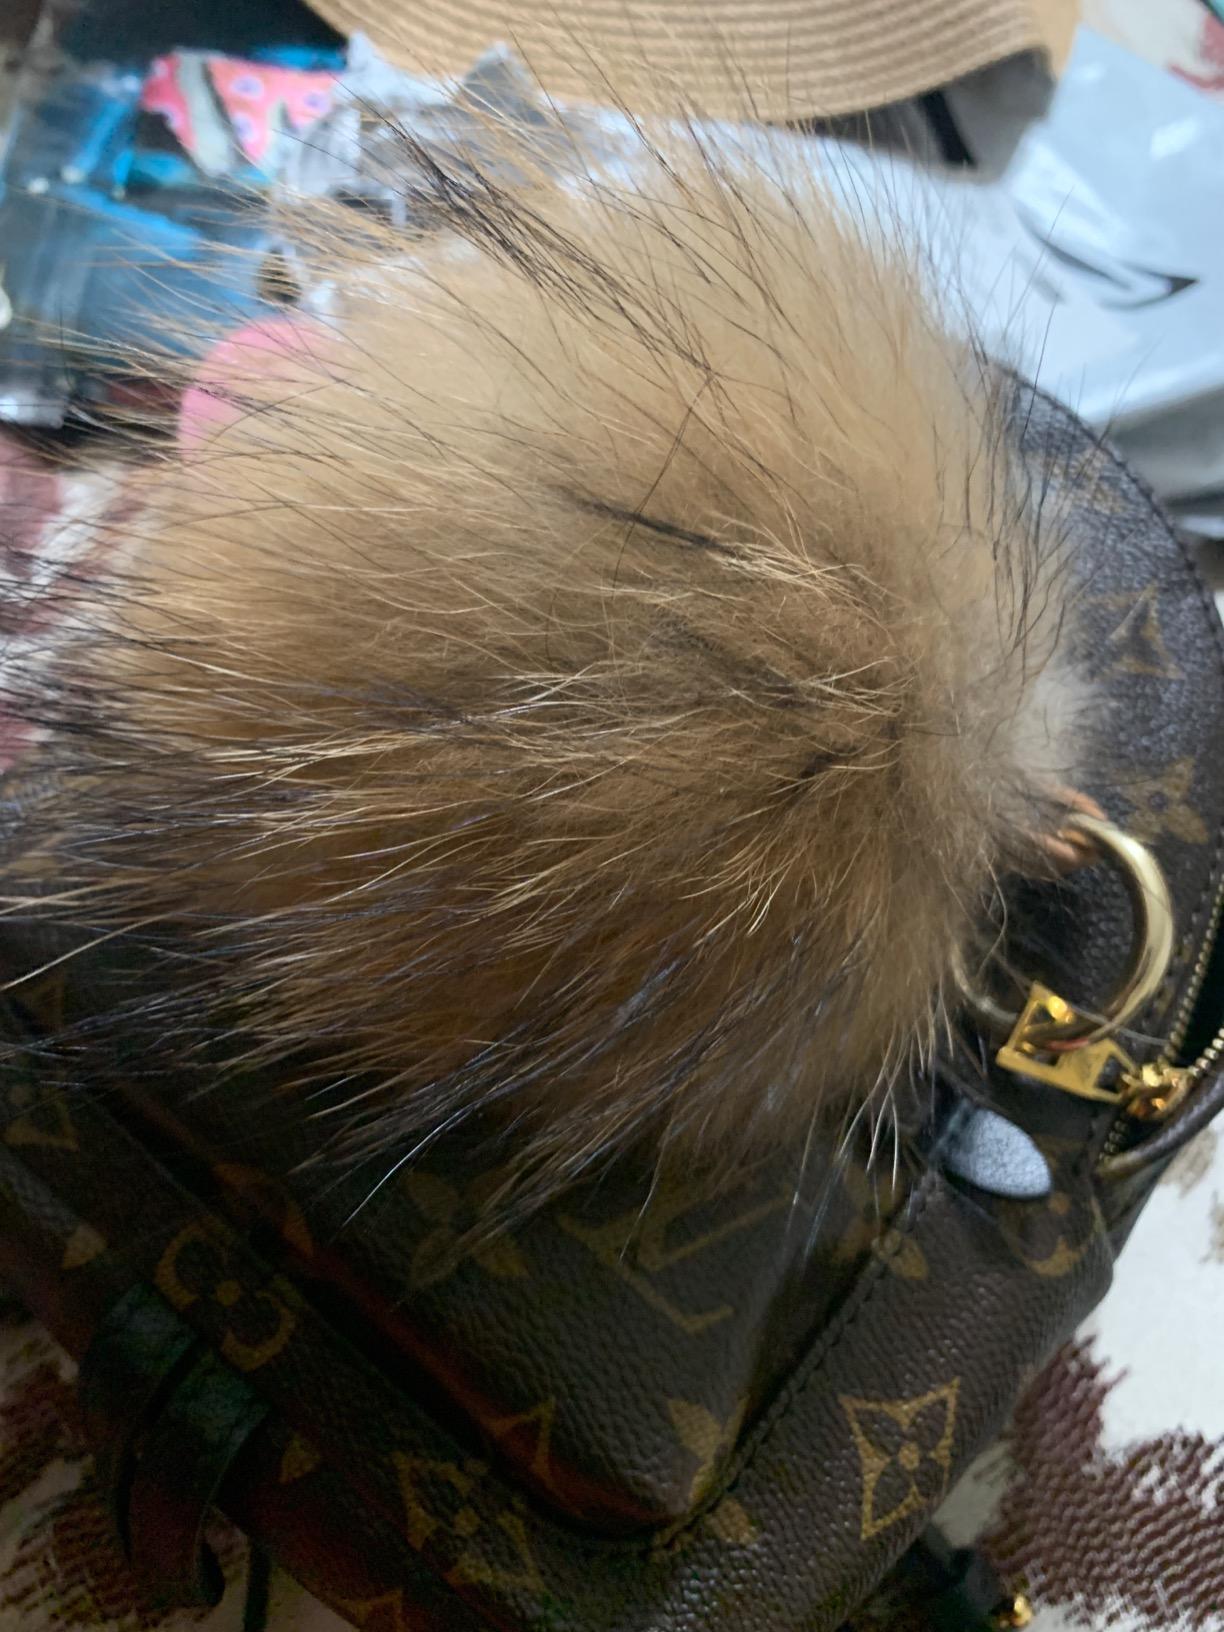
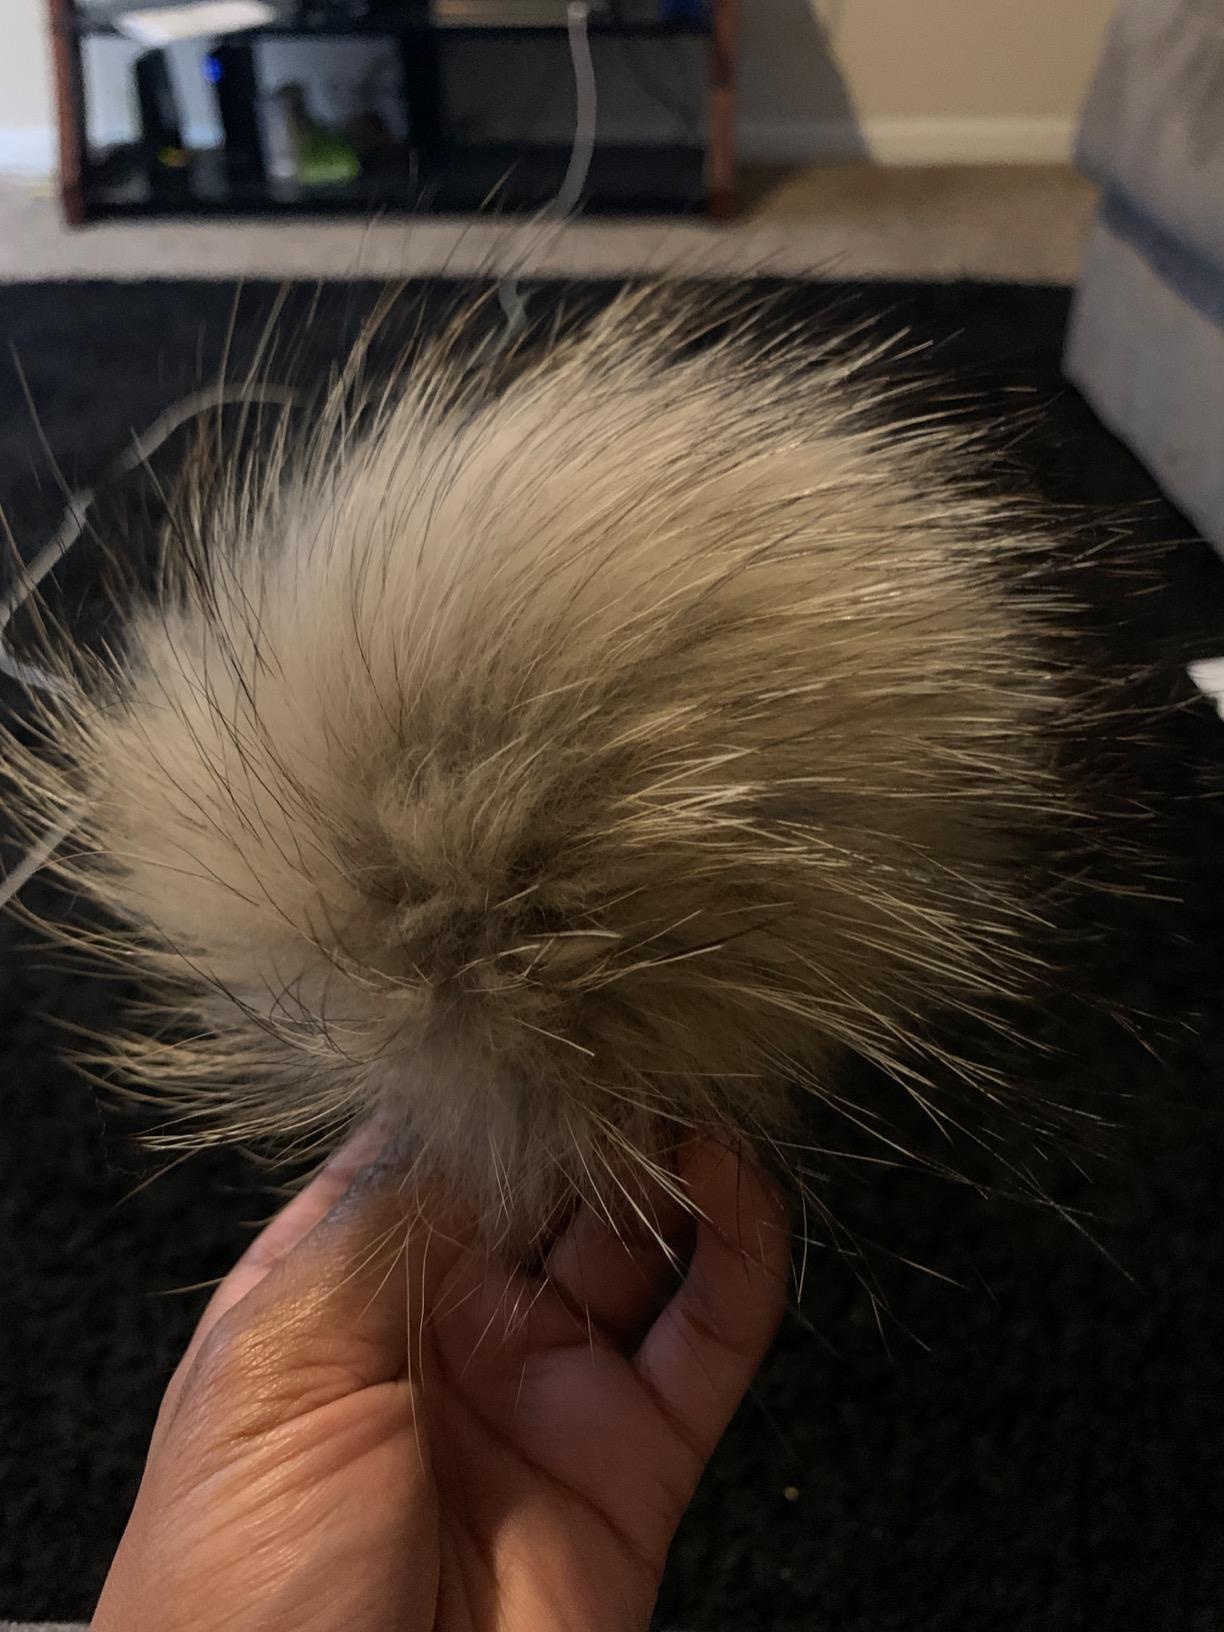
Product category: accessories_keychain
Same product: yes